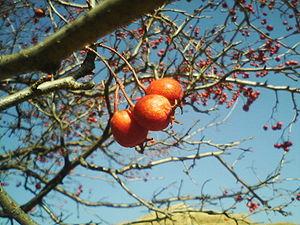
Les fruits anciens, méconnus ou oubliés d'Europe sont des fruits, des baies ou des graines, issus de variétés végétales anciennement cultivées ou sauvages, que l'on rencontre en Europe et dont la cueillette, la culture et la consommation, courantes à des époques historiques, sont tombées en désuétude ou sont devenues rares ou marginales dans l'arboriculture fruitière ou la gastronomie contemporaines.
La cenelle, parfois écrit senelle, est le fruit du cenellier, plus communément appelé « aubépine ». On appelle aussi parfois cenelle le fruit du houx. Il s'agit en fait d'un faux-fruit qui a été traditionnellement utilisé, comme les fleurs, en cas de palpitations cardiaques de l'adulte, et de troubles du sommeil